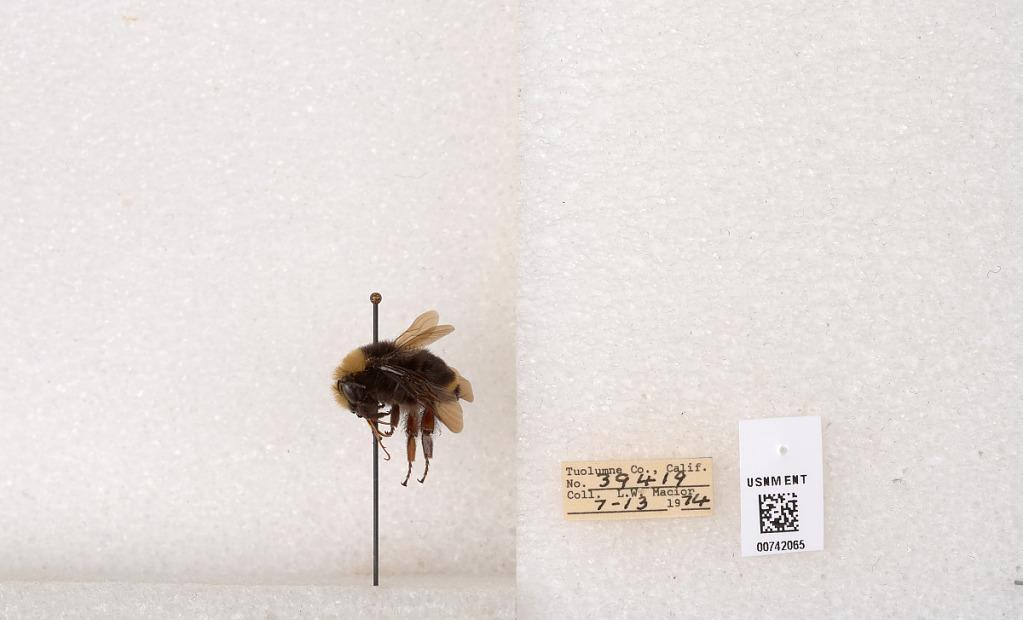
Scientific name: Bombus (Pyrobombus) vosnesenskii Radoszkowski
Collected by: L. Macior
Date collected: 1974-7-13
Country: United States
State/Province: California
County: Tuolumne
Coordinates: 37.9712, -120.228